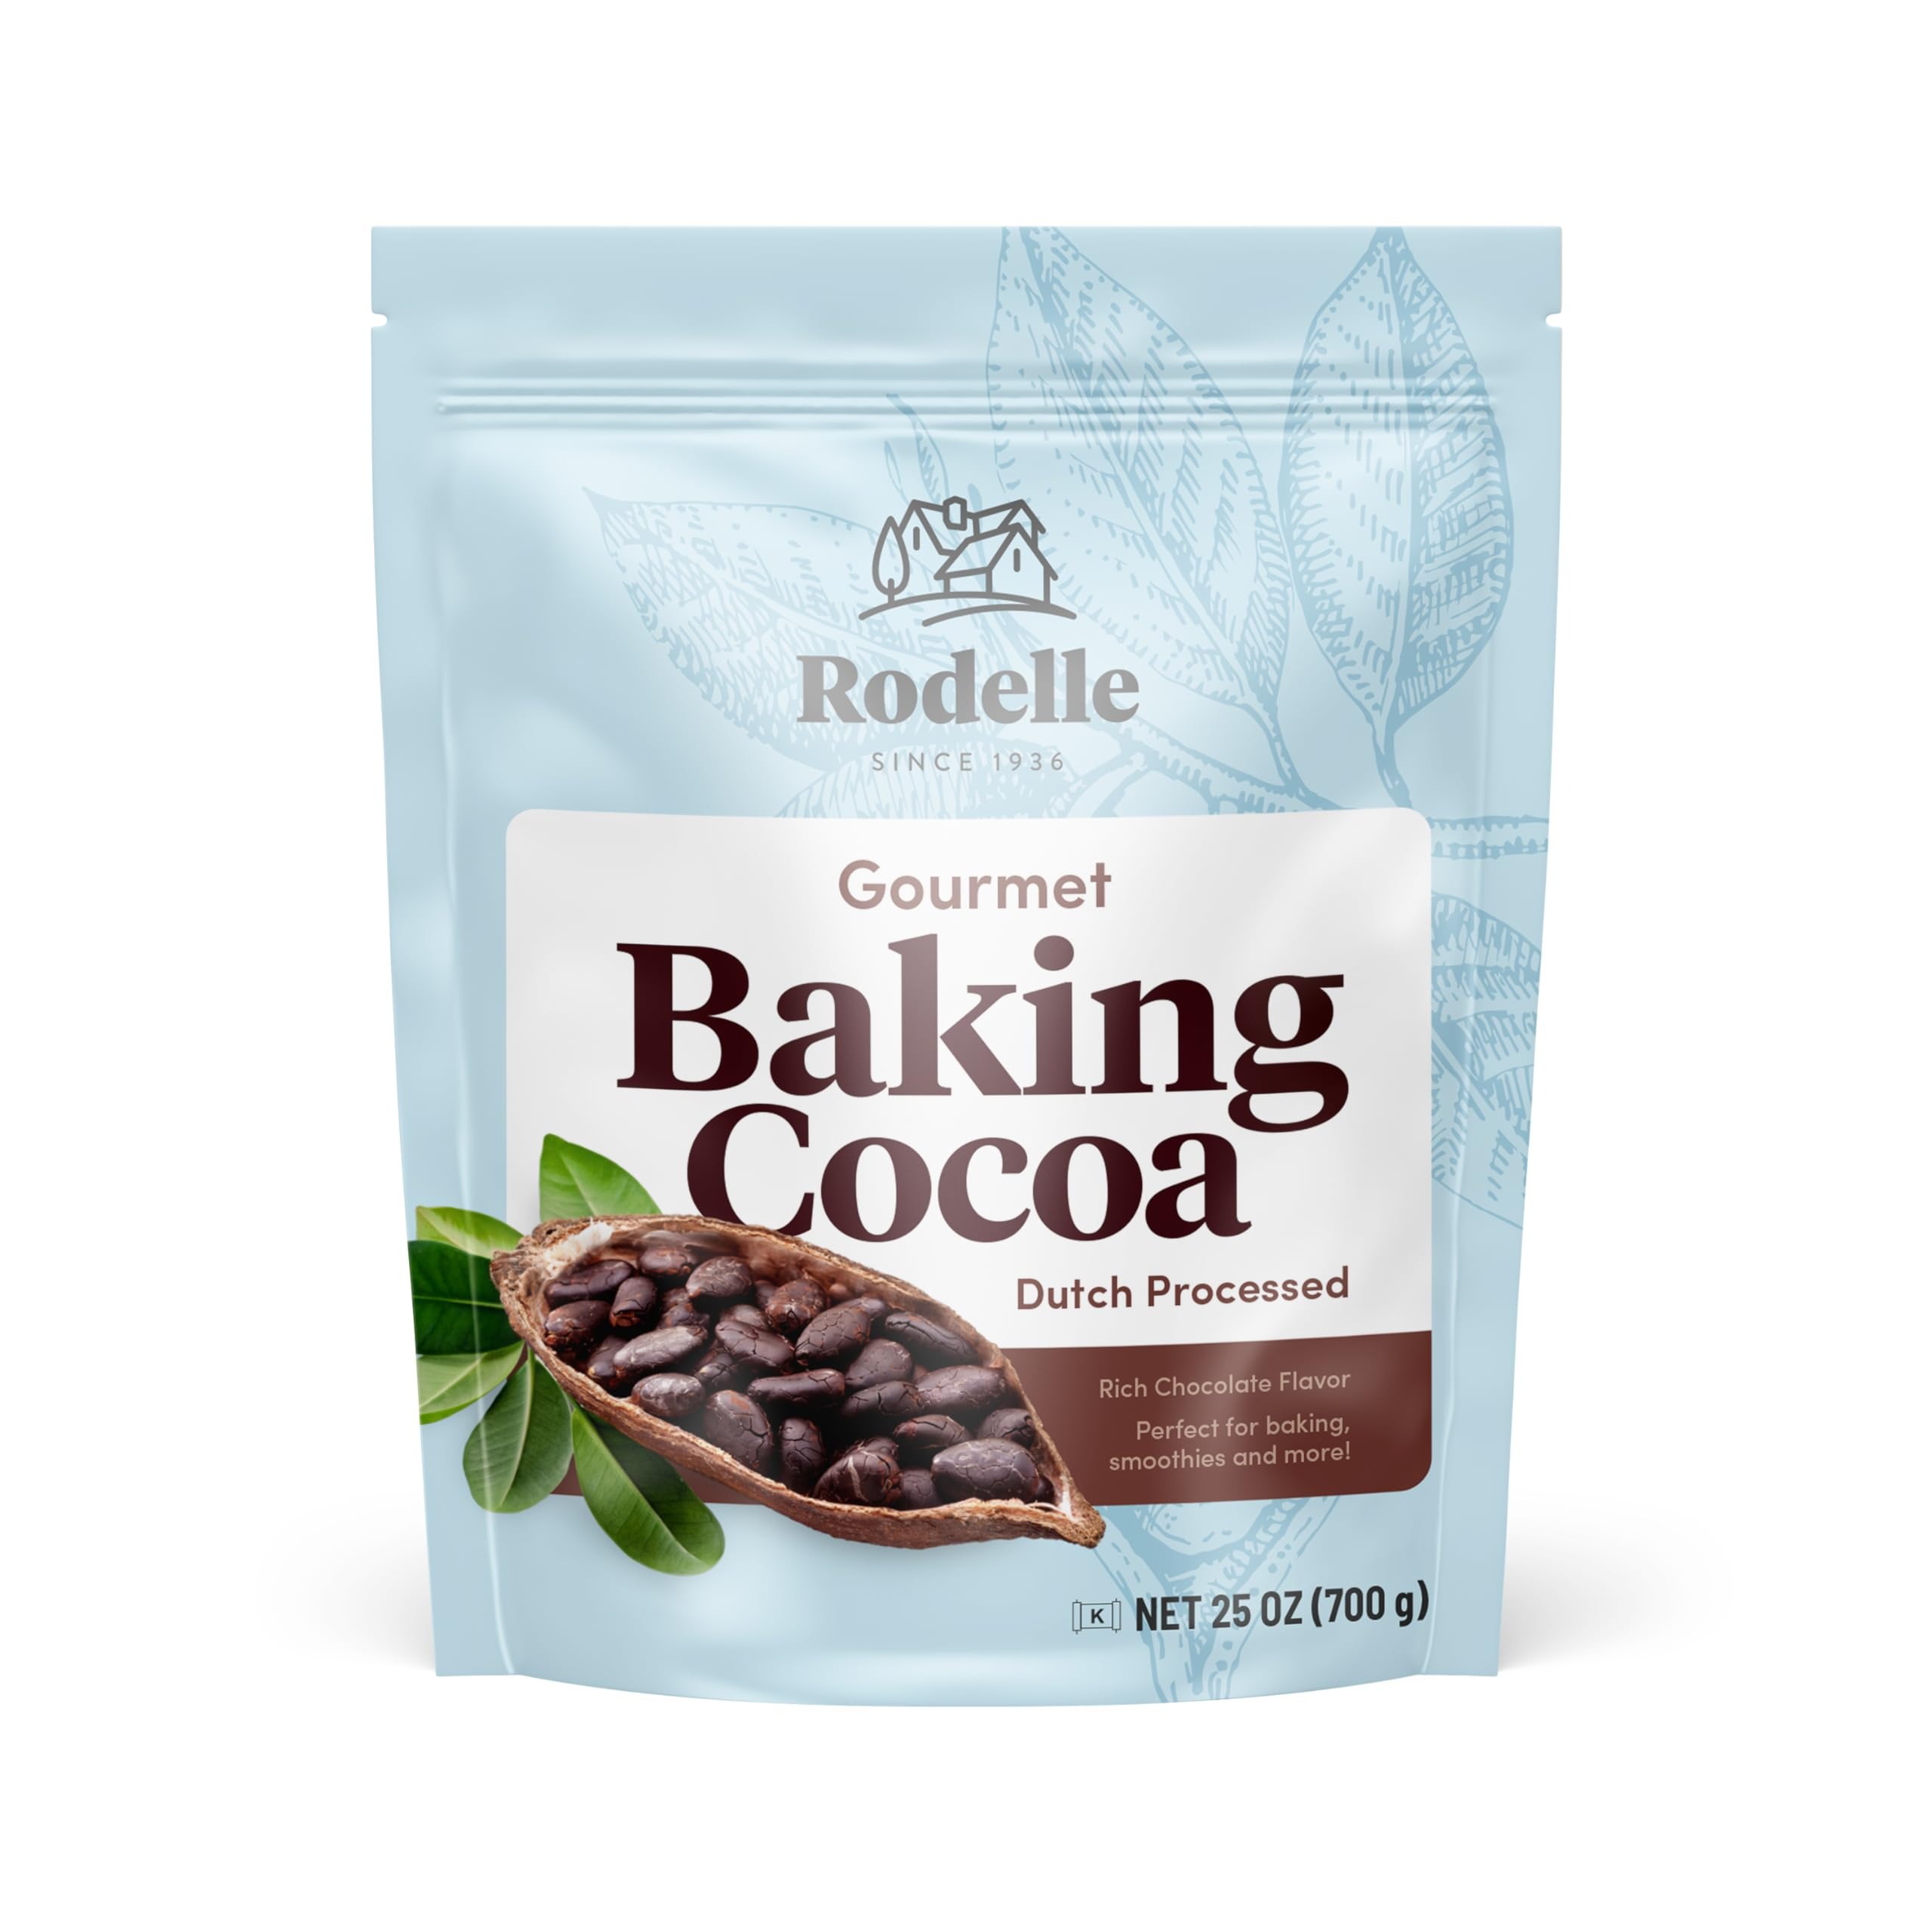
Item Name: Rodelle Gourmet Baking Cocoa, 25 Ounce
Bullet Point 1: Gourmet cocoa processed with alkali to reduce acidity
Bullet Point 2: Most baking recipes call for Dutch-processed baking cocoa
Bullet Point 3: Bulk size for avid bakers and savvy shoppers
Bullet Point 4: The perfect ingredient to create rich, bold recipes like hot cocoa, fudgy brownies, and much more.
Bullet Point 5: Dark Finish. Rich Flavor.
Bullet Point 6: Made from 100% cacao
Value: 25.0
Unit: oz

Price: 15.245